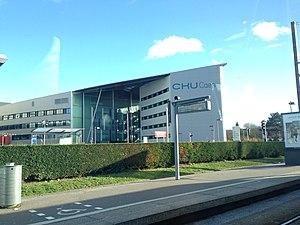
CHU Caen
Henry Bernard, né à Albertville le 21 février 1912 et mort le 10 décembre 1994, est un architecte et urbaniste français.